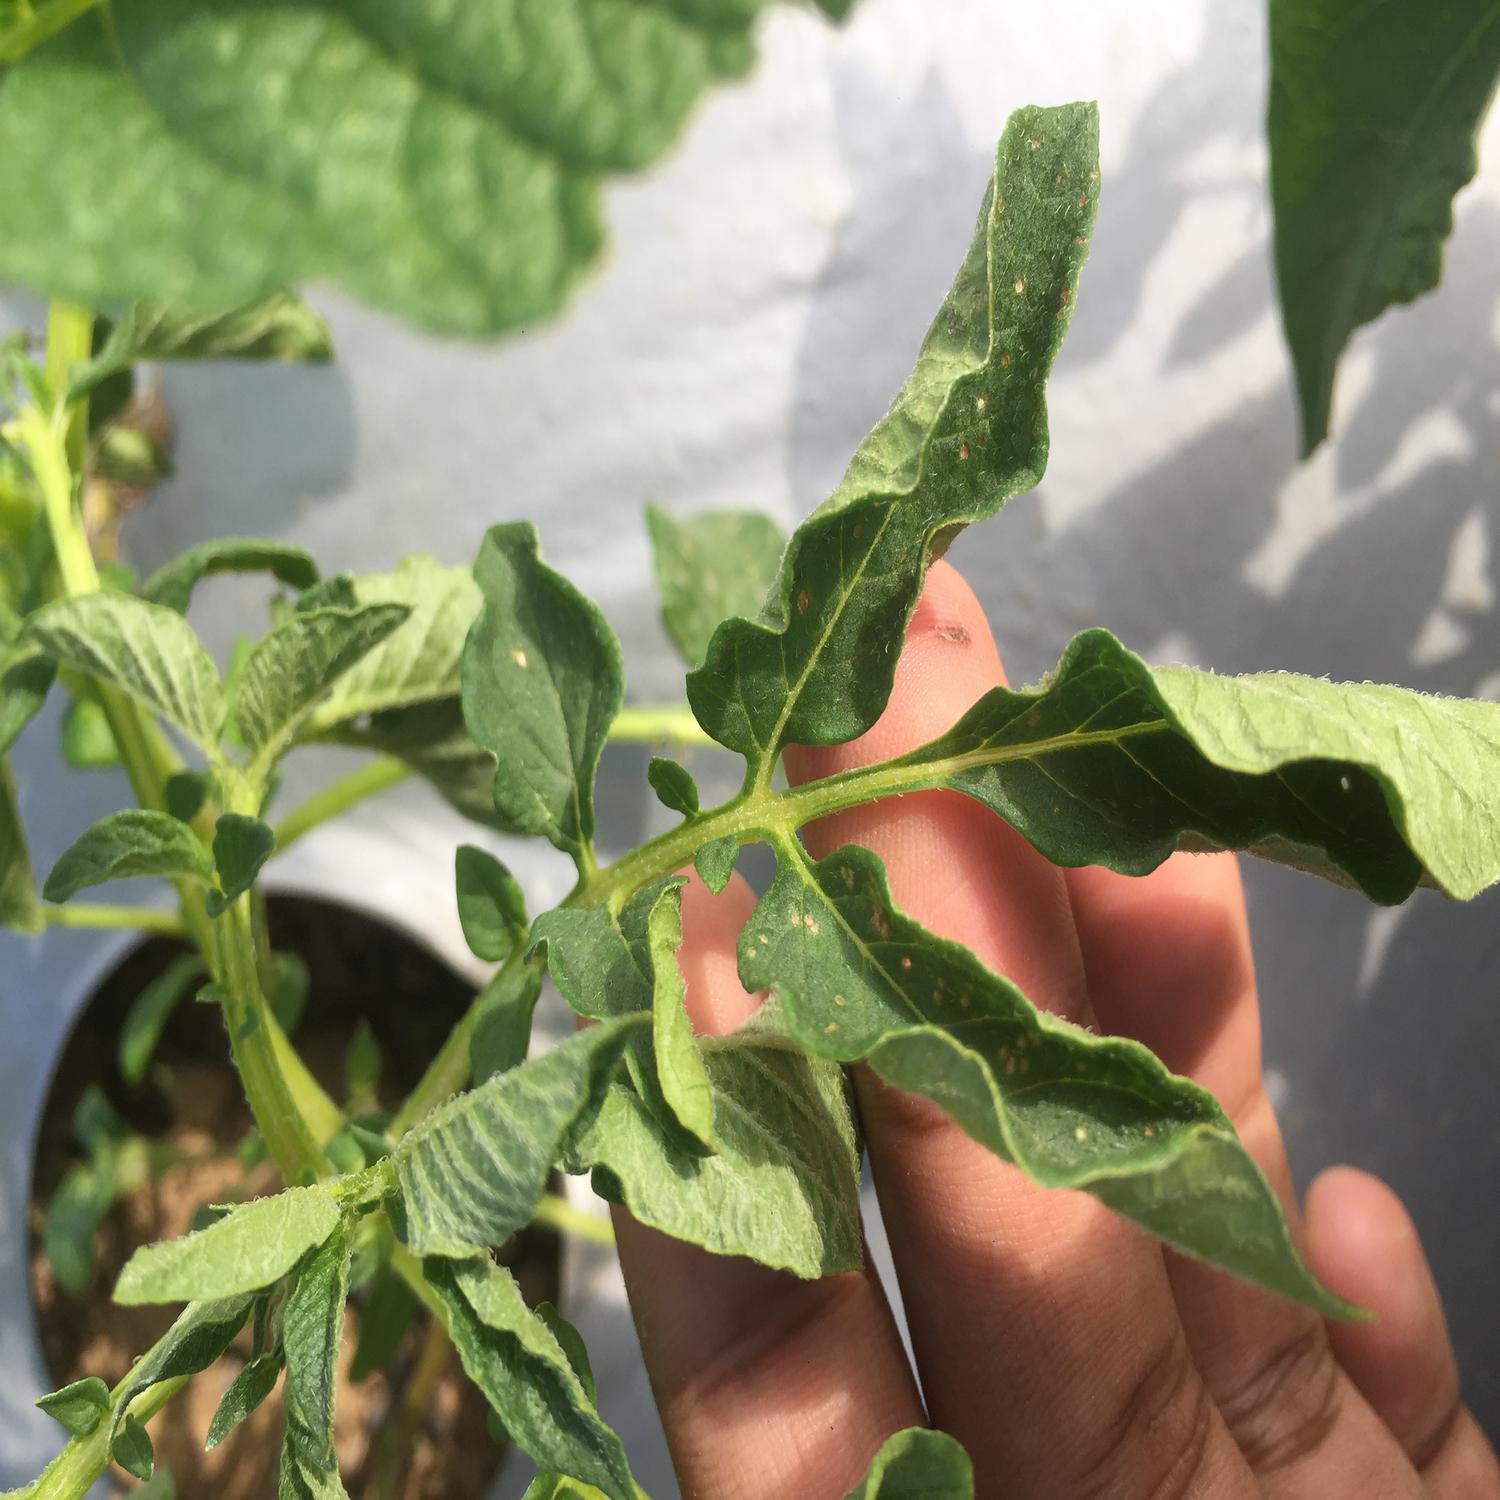
Etiqueta: Pudricion_Parda